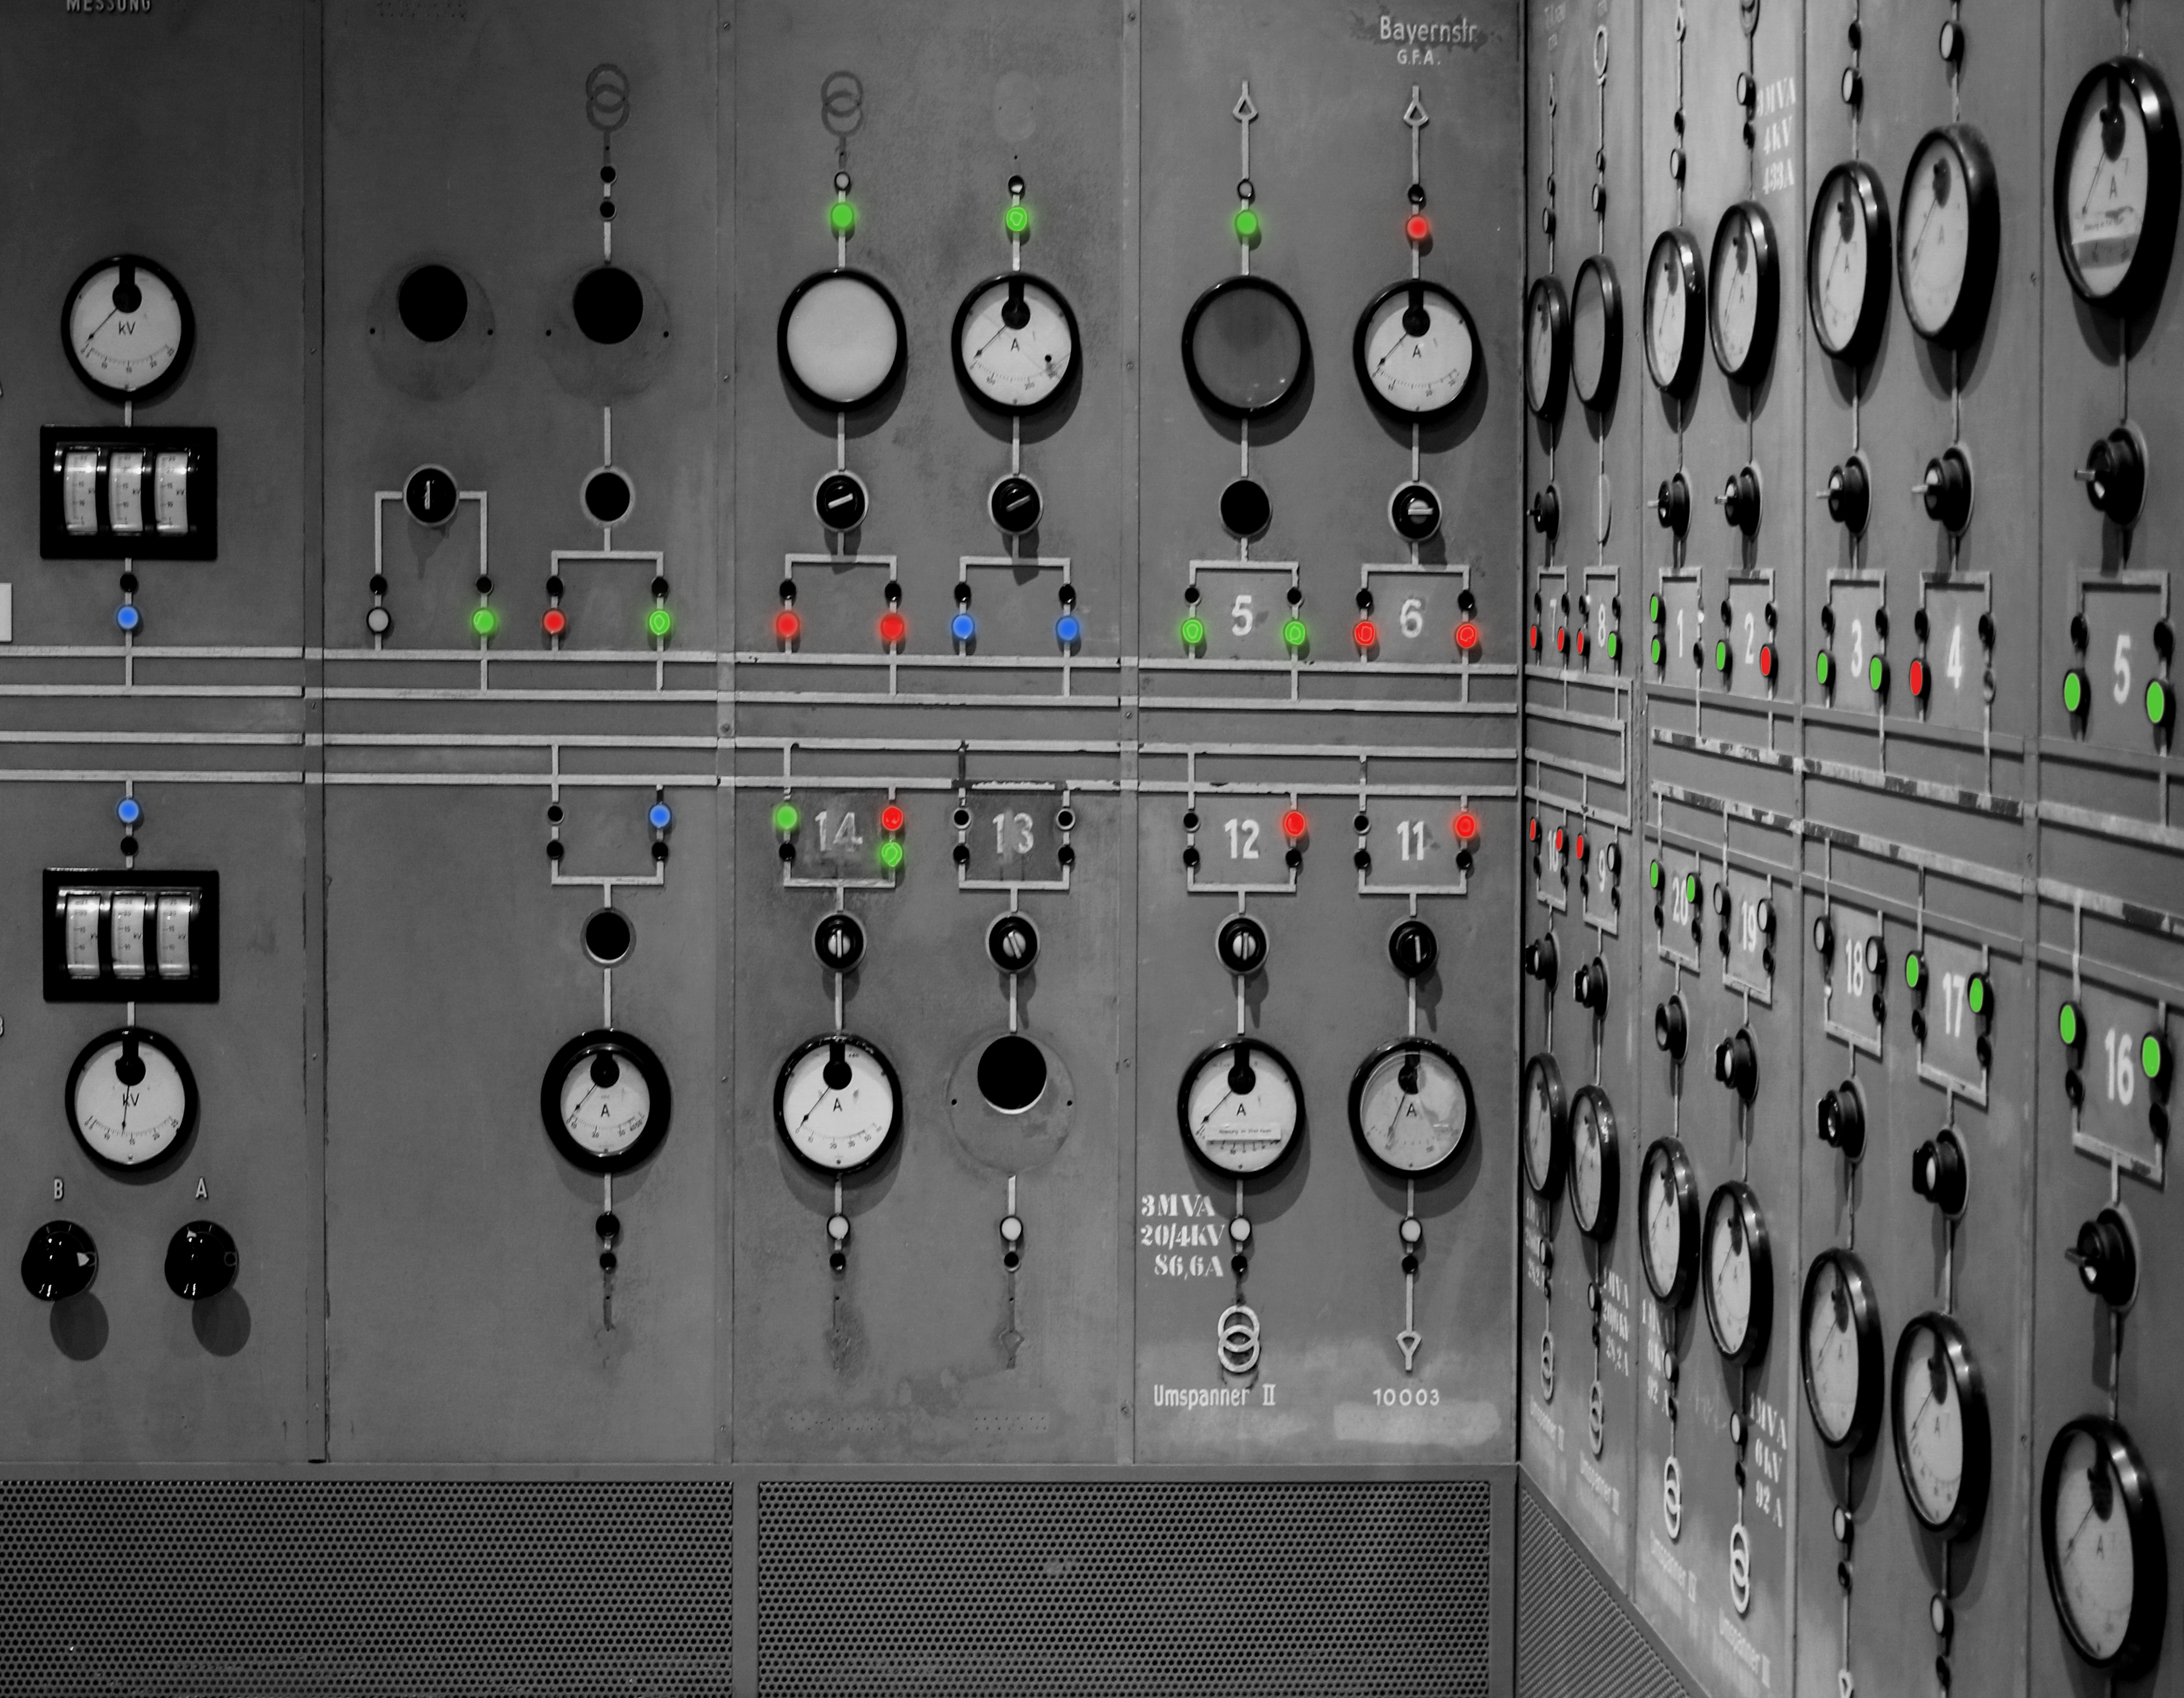
technology, ad, electricity, scale, monochrome, switch, power plant, current, electronics, audio, headquarters, force, watts, watches, audio equipment, control center, electrical wiring, electronic instrument, electrical supply, stereophonic sound, analog synthesizer